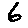
Label: 6